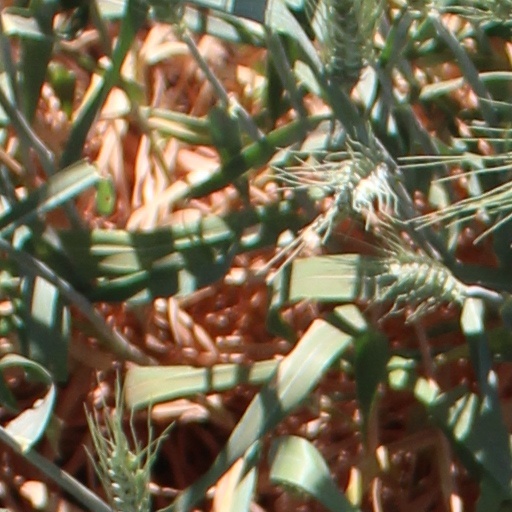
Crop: wheat